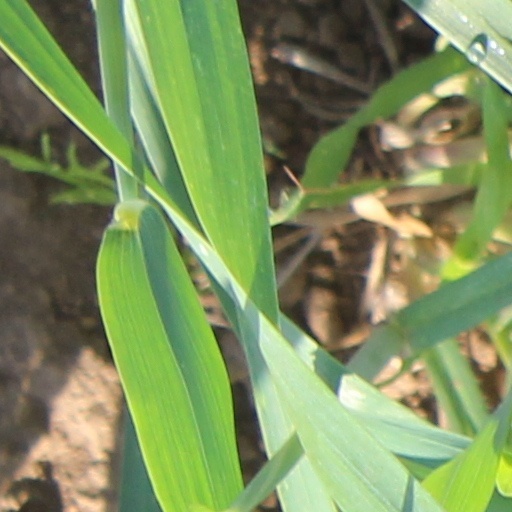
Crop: wheat